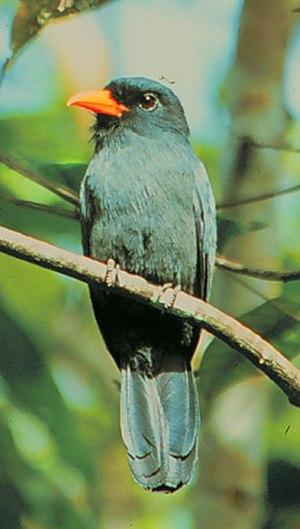
Barbacou est le nom que la nomenclature aviaire en langue française donne à 13 espèces d'oiseaux qui constituent les 5 genres suivants : Chelidoptera, Hapaloptila, Micromanacha, Monasa et Nonnula. Tous ces genres font partie de la famille des Bucconidae, de l'ordre des Piciformes. Ce sont :
Le Barbacou unicolore est une espèce d'oiseau de la famille des Bucconidae.
Le genre d'oiseaux Monasa regroupe quatre espèces et onze sous-espèces de barbacous.